Final Burning in Budokan

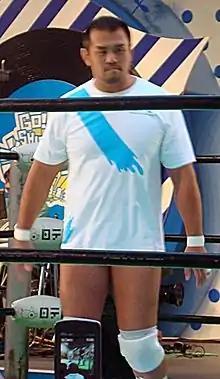
Jun Akiyama was one of five wrestlers to resign from Noah after the company decided to terminate Kobashi's contract.

On December 3, 2012, the "Tokyo Sports" newspaper reported that Pro Wrestling Noah had decided to terminate the contract of veteran wrestler Kenta Kobashi due to financial issues. Kobashi had been with Noah since its inception in 2000 and had been the reigning All Japan Pro Wrestling (AJPW) Triple Crown Heavyweight Champion, when he left AJPW to follow Mitsuharu Misawa to the newly-created promotion. Kobashi then became the catalyst in a period, where Noah enjoyed great success with Nippon Budokan sellouts and classic matches. At a time when mixed martial arts was doing strong business in Japan and professional wrestling was seen as the "old fake version", Kobashi's drawing power kept Noah the most popular professional wrestling promotion in the country. However, while the promotion had once been considered one of the best in the world, it had recently fallen on hard times. First Kobashi started suffering from various injuries, which quickly took a toll on Noah's popularity. Kobashi's hard hitting style meant that by the age of 24, his knees were described as being "thrashed" and by the age of 33, he had had more than a dozen operations. Kobashi also battled kidney cancer, which sidelined him for 17 months in early 2006. None of the wrestlers designed to replace Kobashi at the top of Noah had his charisma or drawing power and eventually the promotion lost its network television contract. Following Misawa's death in the ring in 2009, the promotion started to unravel with financial issues and dissension in the front office. Despite not having wrestled in almost a year, Kobashi was the highest paid worker in Noah and by December 2012 the company simply could no longer afford him.